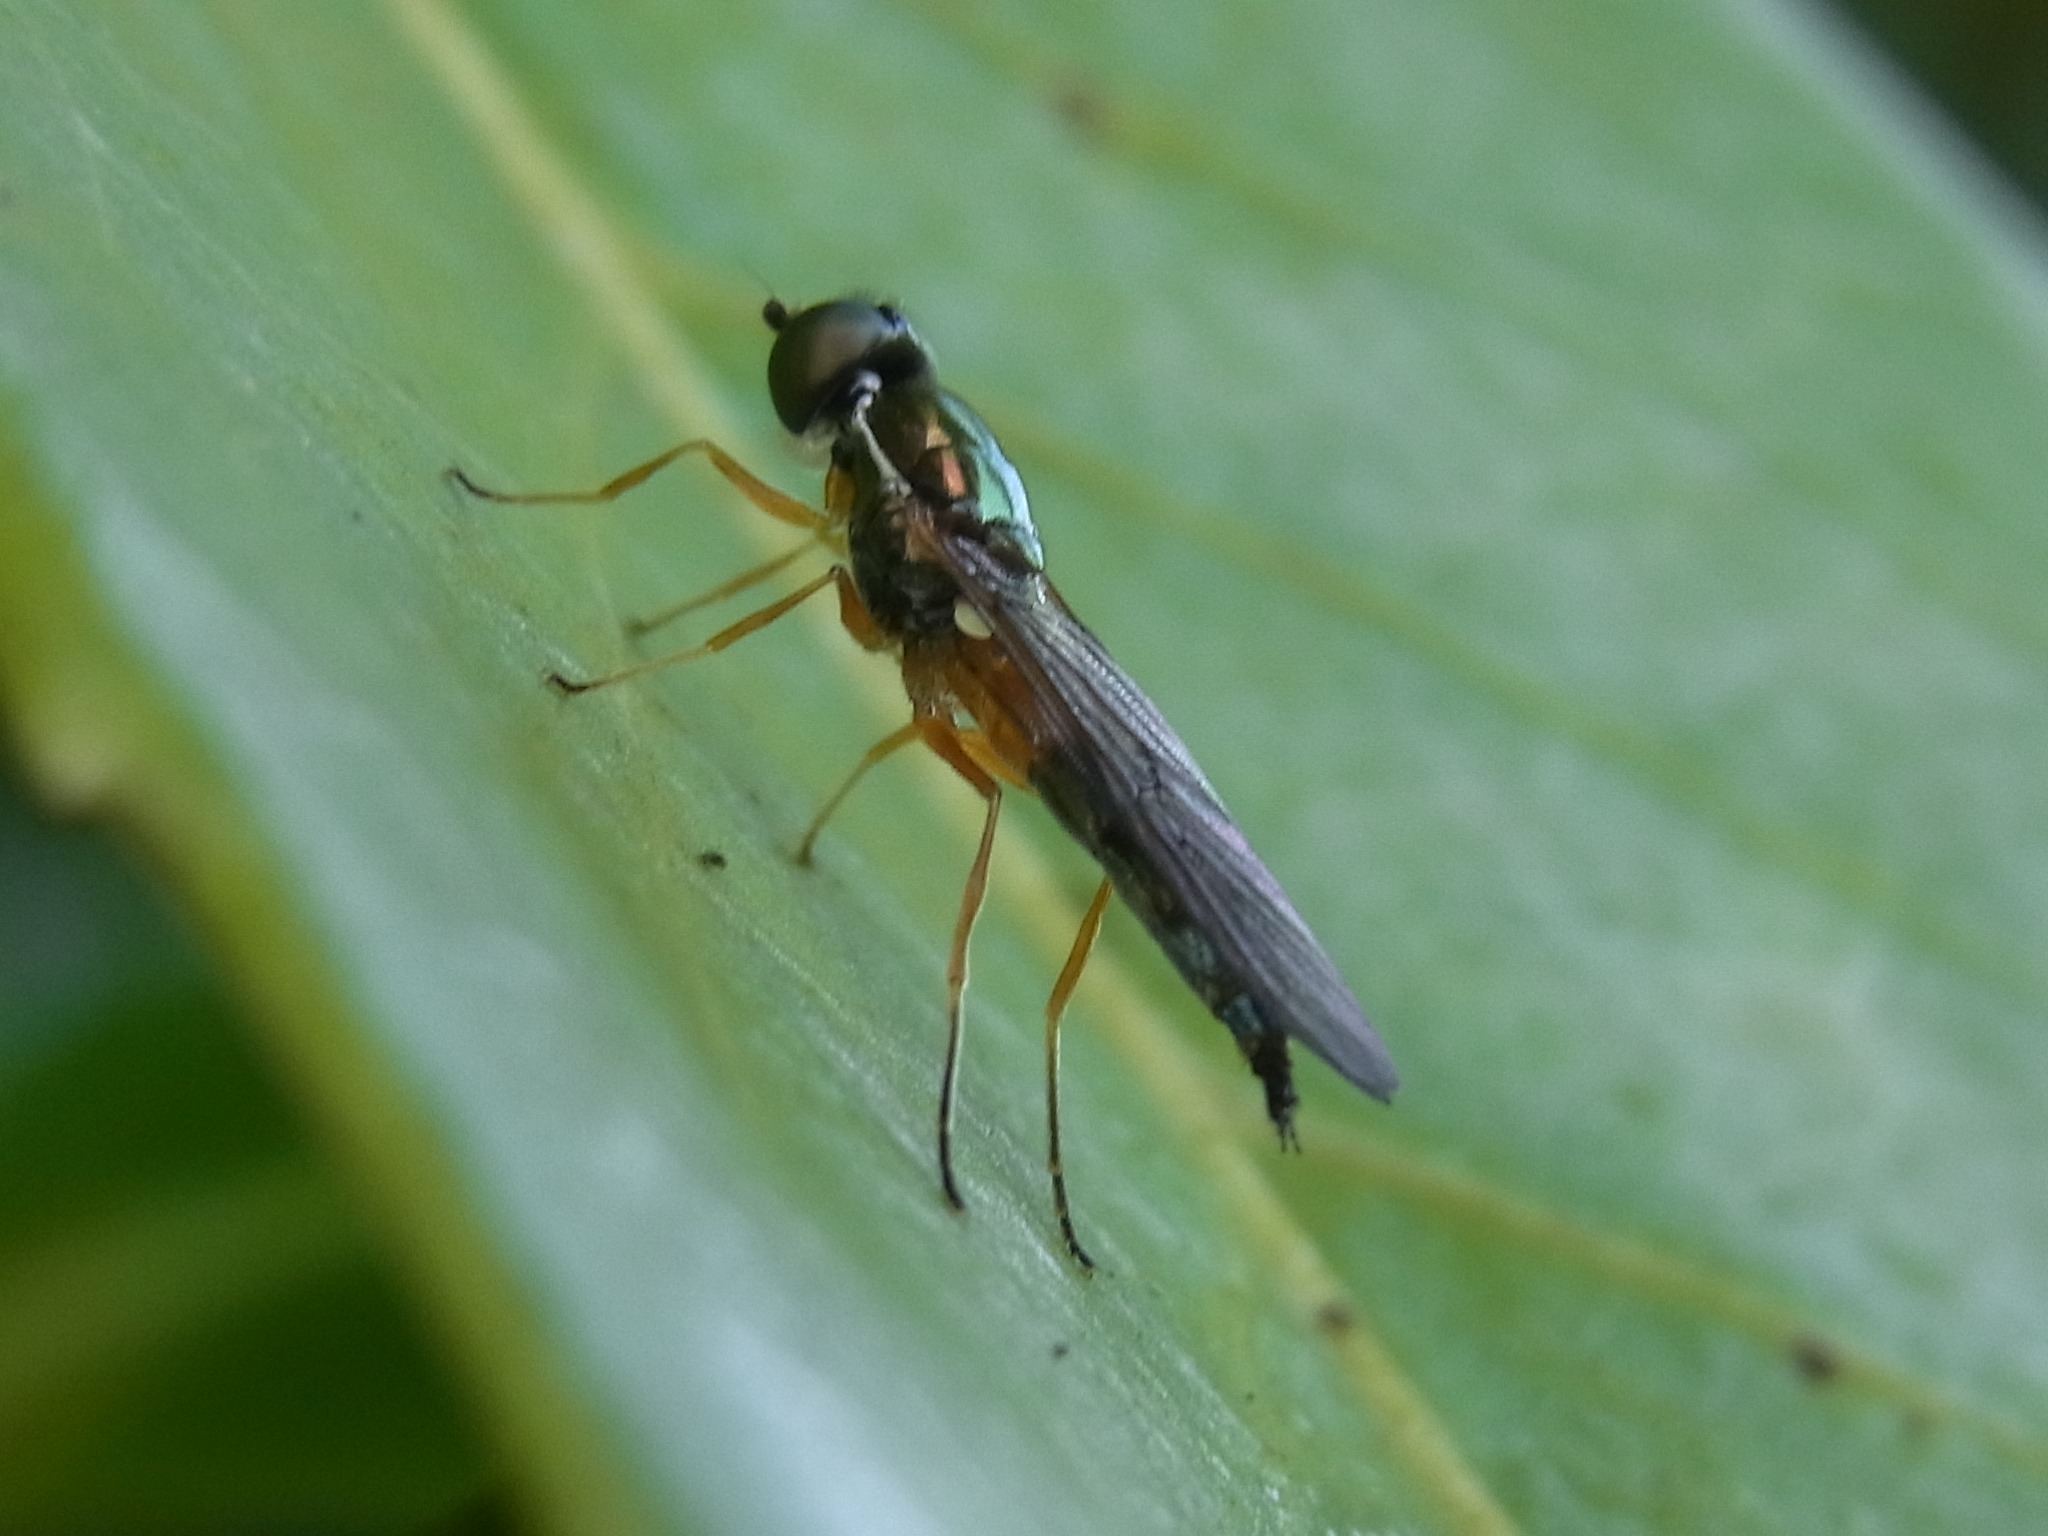
nature, forest, wing, photography, meadow, animal, fly, green, insect, fauna, invertebrate, close up, pest, damselfly, macro photography, arthropod, leaf beetle, plant stem, net winged insects, true bugs